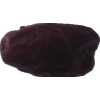
Label: dates